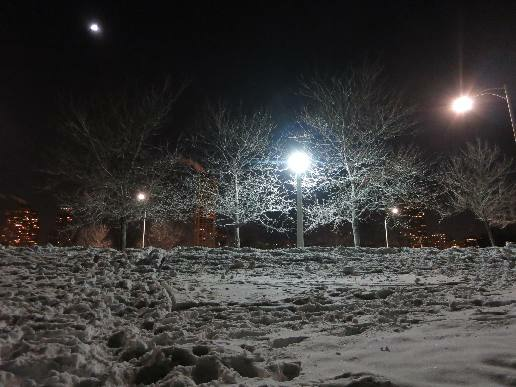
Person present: No